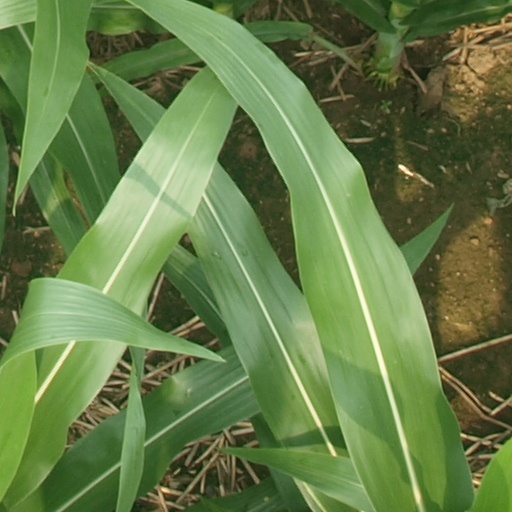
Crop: maize; corn